Arriva Trains Wales

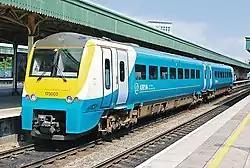
Class 175 "Coradia 1000" at Cardiff Central in 2009

Arriva Trains Wales (ATW) was a British train operating company owned by Arriva UK Trains that operated the Wales & Borders franchise. It ran urban and inter-urban passenger services to all railway stations in Wales, including , , , , and , as well as to certain stations in England such as , , , Crewe, and .